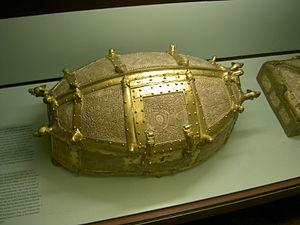
Vers 940 : apparition des premières statues-reliquaires, comme la Vierge en majesté que l'évêque Etienne II fait ériger dans la cathédrale de Clermont vers 946.